Angela Valdes

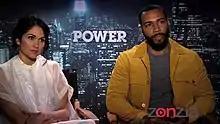
Lela Loren and Omari Hardwick interviewed by "Behind the Velvet Rope TV" about their roles on television series "Power".

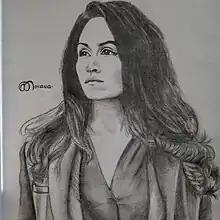
Lela Loren as Angela Valdes.

Valdes landed an attorney job in New York where Ghost and Tommy opened their night club, Truth. Her main goal was to put Filipe Lobos behind bars through any means necessary, she had Nomar Arcielo (Vinicius Zorin-Machado) as an informant to get nearly all the locations and dates of the rendezvous the Lobos Cartel and other drug dealers were conducting.